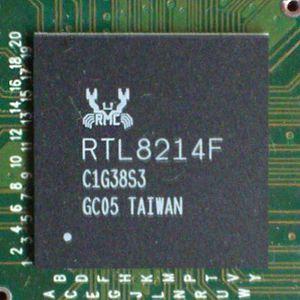
Realtek est une société taïwanaise fondée en 1987 qui fabrique divers composants semi-conducteurs informatiques.